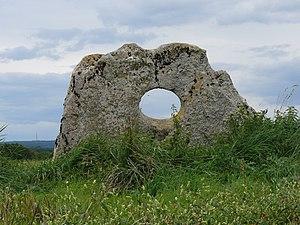
«
Cet article recense les monuments historiques français classés en 1911.
Cet article présente les sites mégalithiques de la Haute-Saône, en France.
Cet article recense les monuments historiques de la Haute-Saône, en France, pour la partie sud-ouest du département.